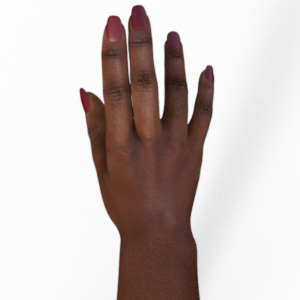
Label: paper